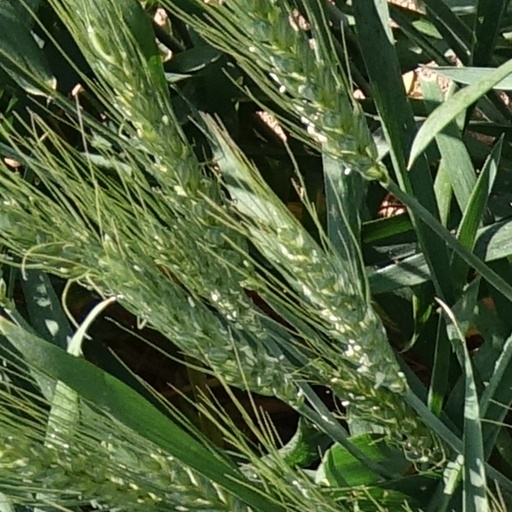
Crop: wheat